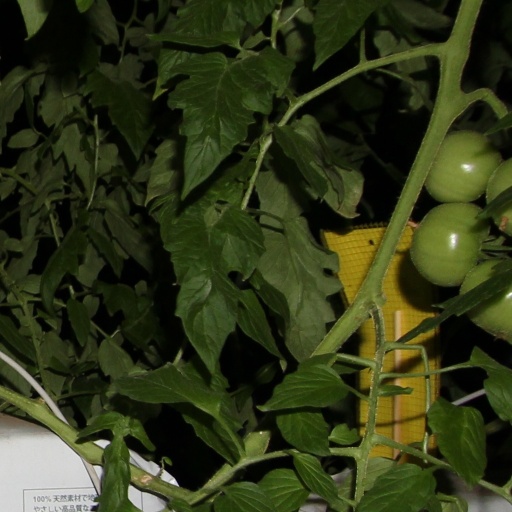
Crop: tomato